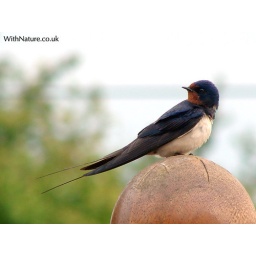
A swallow sitting on the post of a pub balcony near Aylesbury canal.